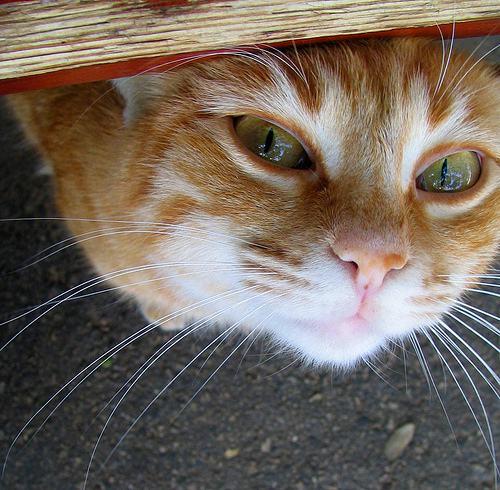
user: Given an image and a question. Answer the question in a short answer. Question: Is the cat frightened or playing? Short Answer:
assistant: play